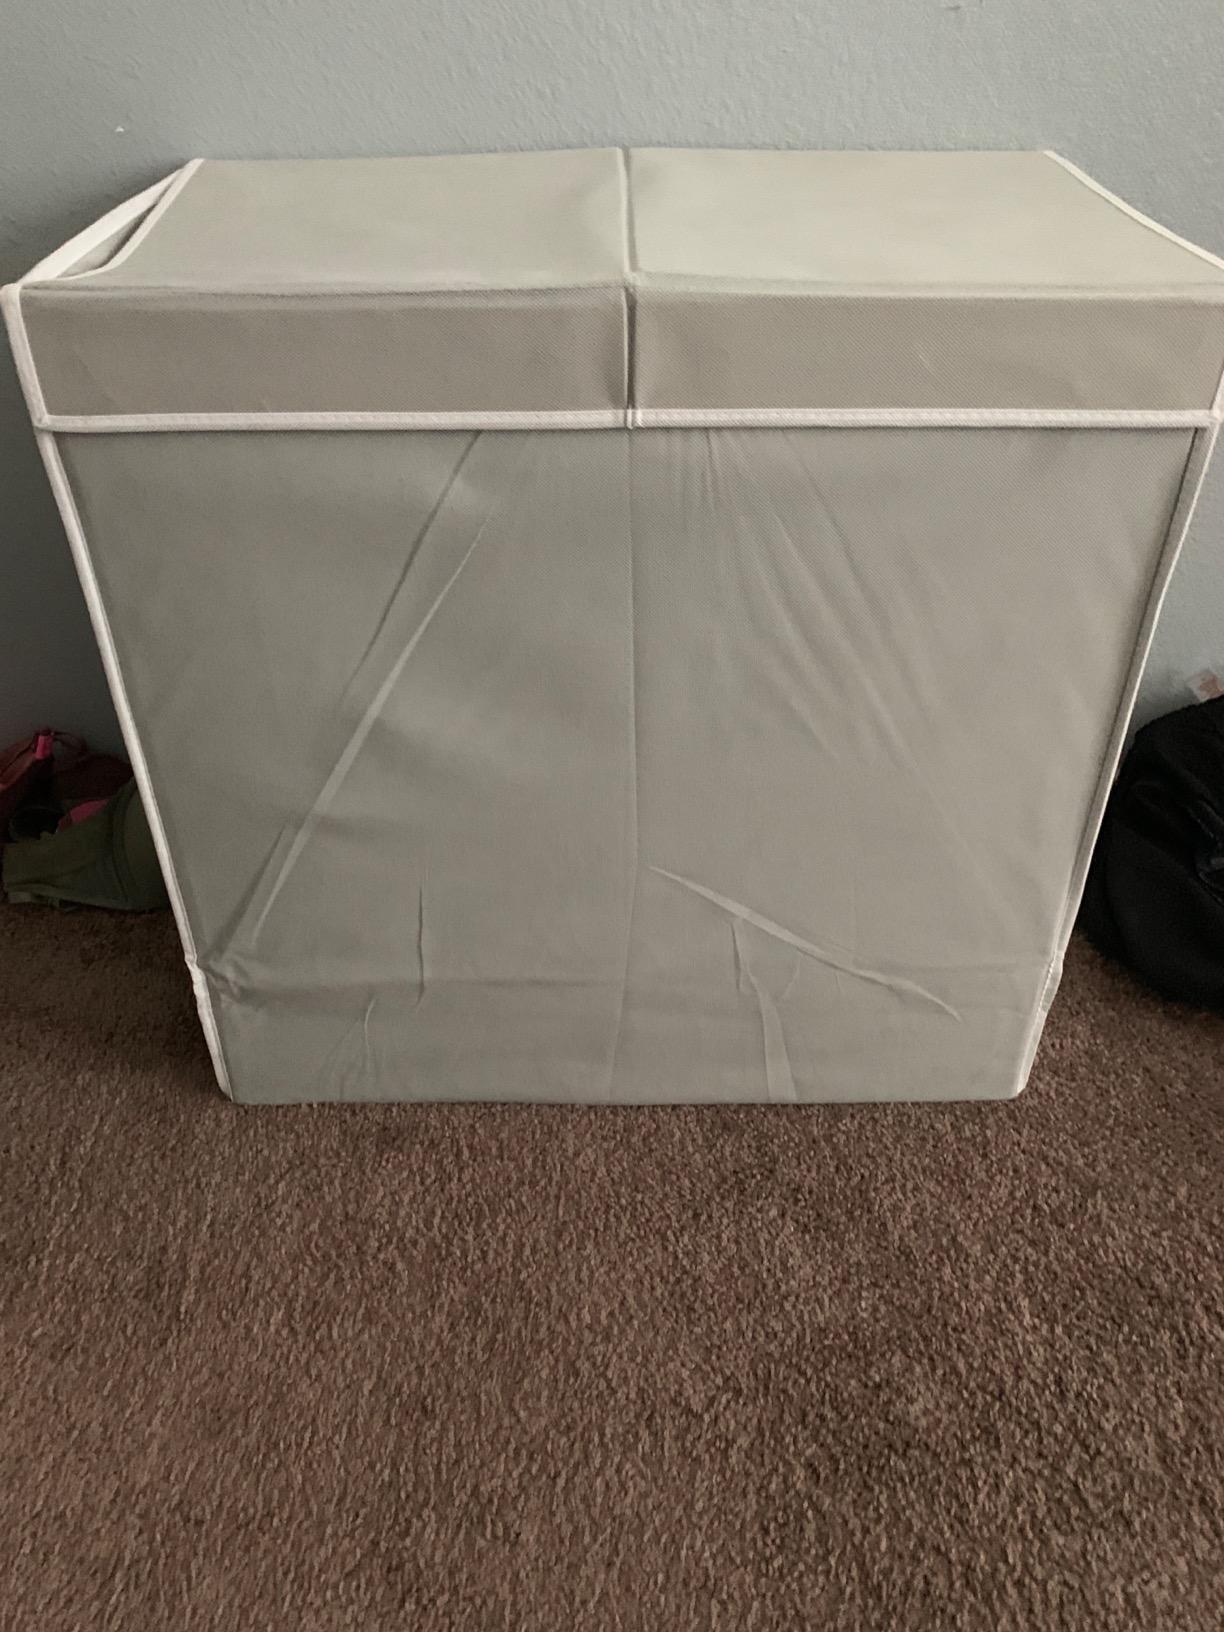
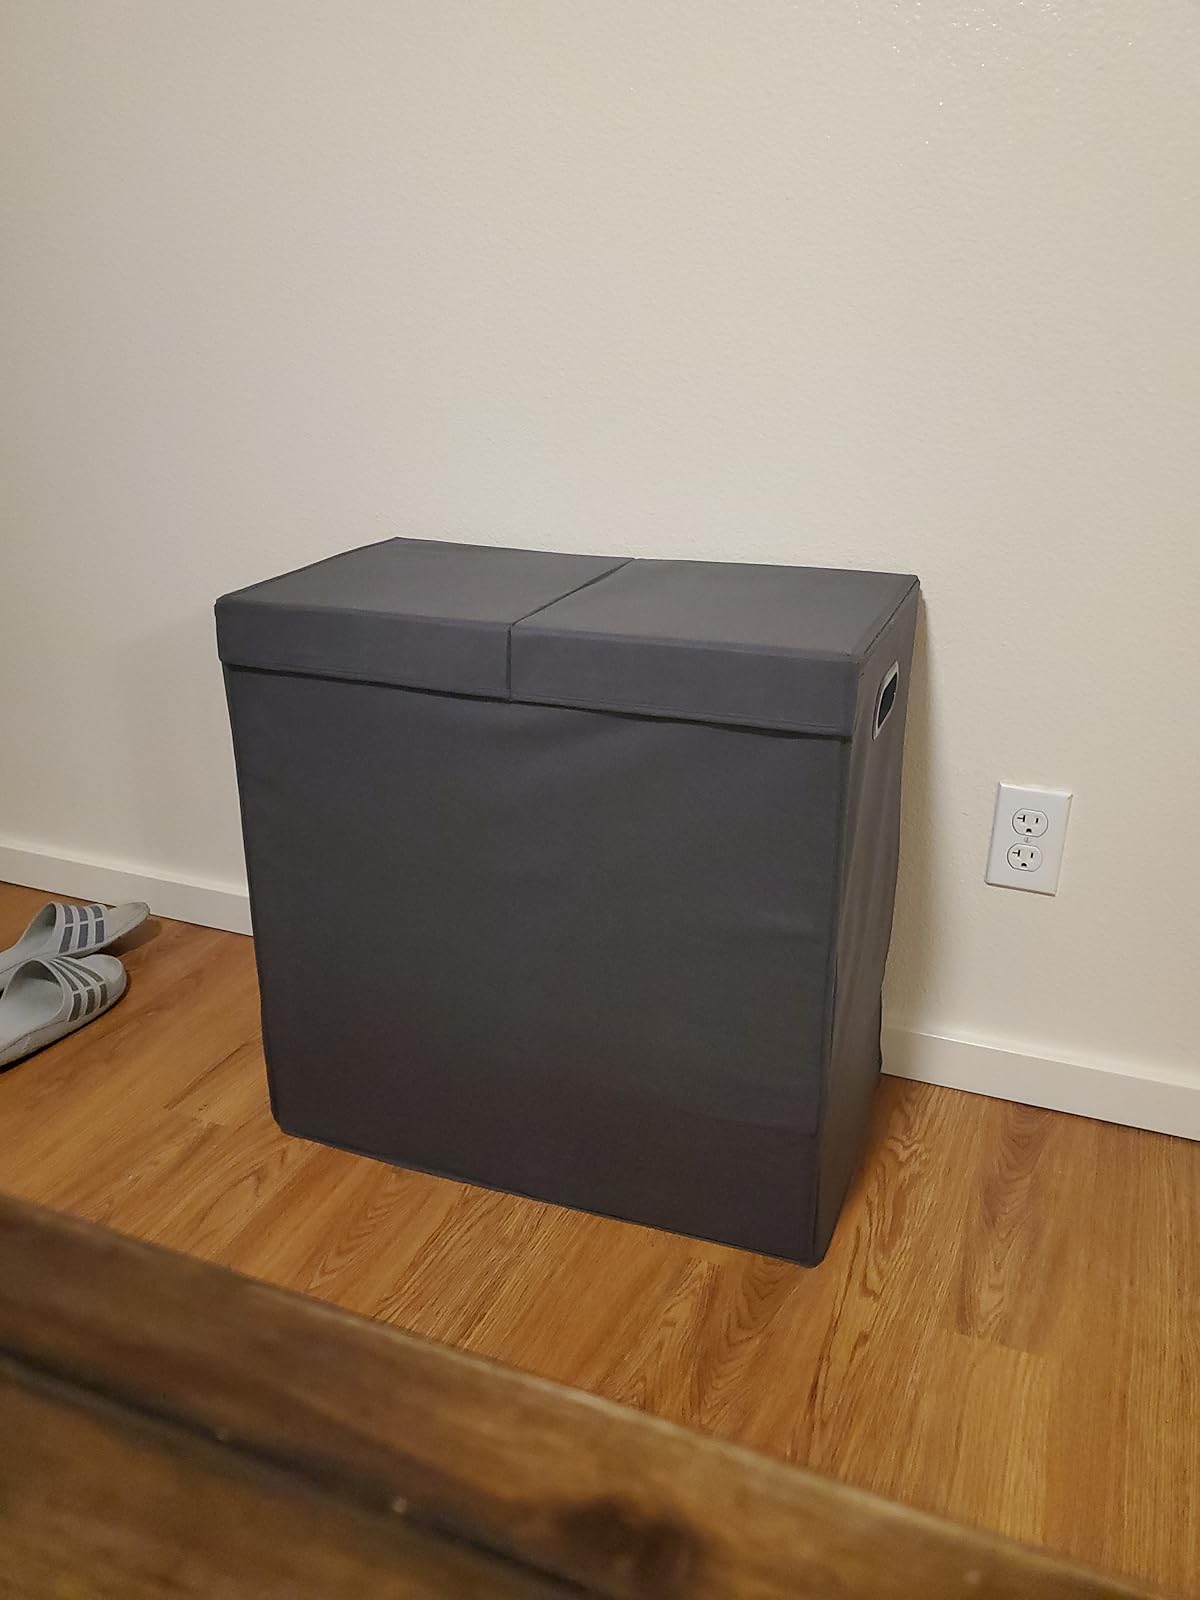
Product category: items_hamper
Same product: no